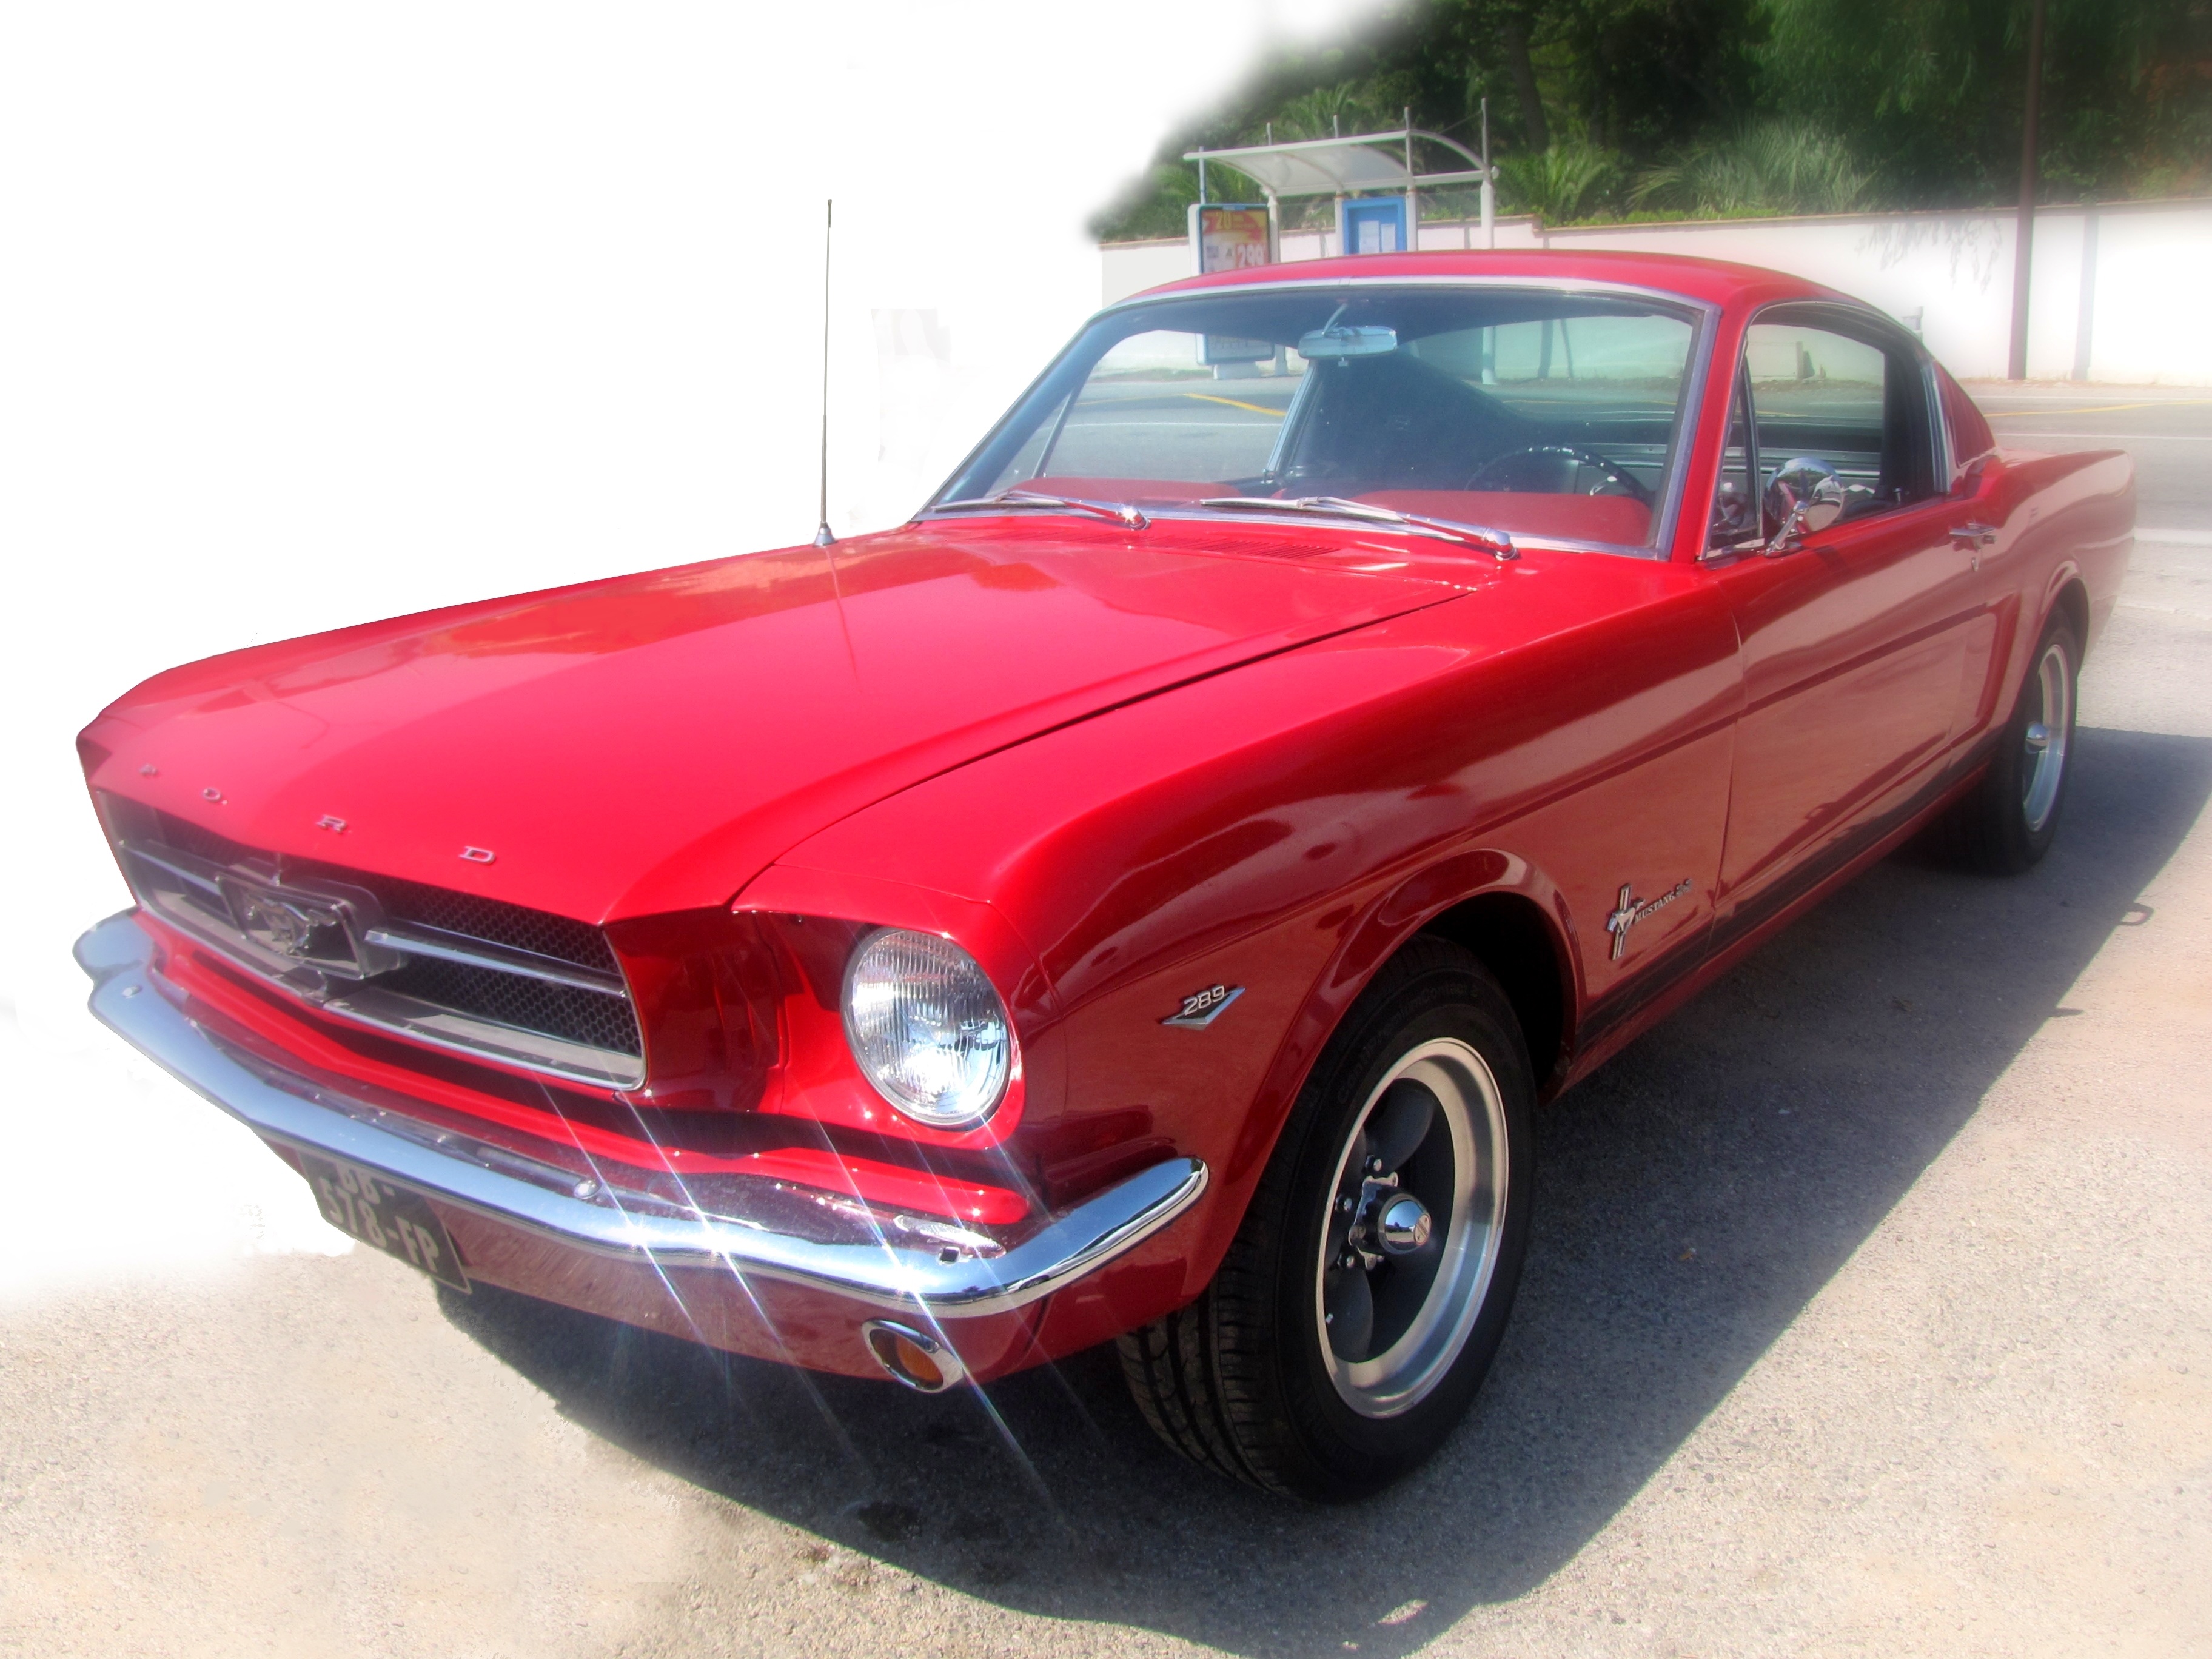
car, vintage, retro, red, vehicle, automotive, sports car, muscle car, chrome, ford, classic, mustang, v8, shiny, gloss, land vehicle, childhood dream, automobile make, automotive exterior, first generation ford mustang